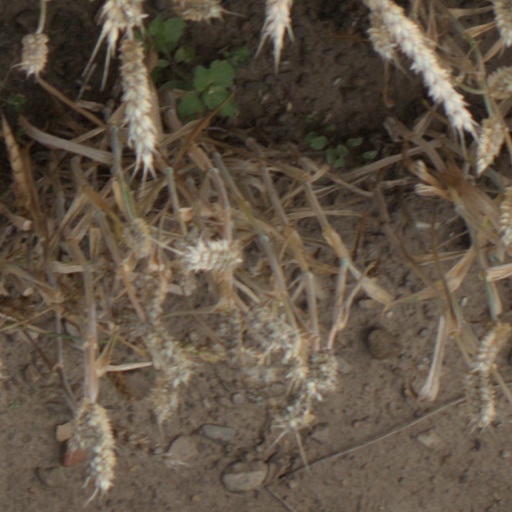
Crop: wheat